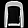
Label: Pullover